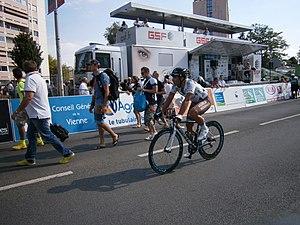
Davide Appollonio peut après l'arrivée de la 5è étape du Tour du Poitou-Charentes 2013.
Davide Appollonio, né le 2 juin 1989 à Isernia dans le Molise, est un coureur cycliste italien, membre de l'équipe Amore & Vita-Prodir. Il a notamment remporté au sprint une étape sur le Tour de Luxembourg 2011.